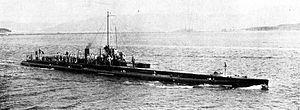
Le sous-marin français fr:Monge, coulé le 28 décembre 1915
Les Forces sous-marines sont une des quatre grandes composantes de la Marine française. Cette force maritime regroupe l'ensemble des sous-marins français. Depuis la dissolution de la dernière formation de sous-marins conventionnels en 1999, la Force océanique stratégique a le commandement de l'ensemble des FSM et les deux termes sont devenus synonymes.
Le Monge est un sous-marin français de la classe Pluviôse, coulé pendant la Première Guerre mondiale après un abordage avec un croiseur de la marine austro-hongroise le 28 décembre 1915.